Setúbal Peninsula

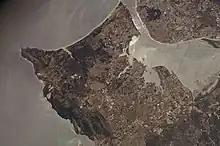
Satellite view of the Setúbal Peninsula

The Setúbal Peninsula (Portuguese: ) is a peninsula in the Lisbon Region of Portugal. The peninsula is named after one of its larger cities, Setúbal, and is bordered by three bodies of water, the Atlantic Ocean in the west and southwest, the Tagus Estuary to the north and the Sado Estuary to the southeast.